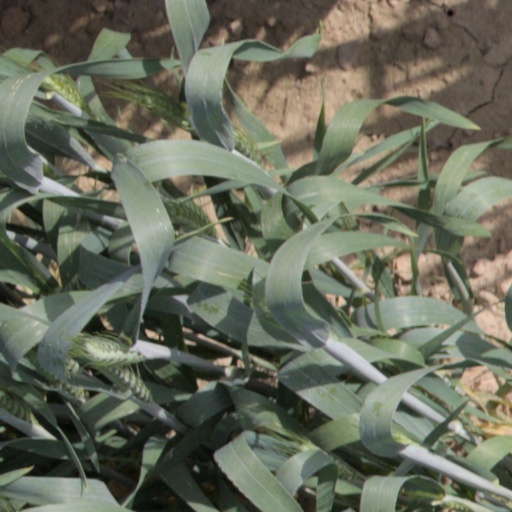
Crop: wheat